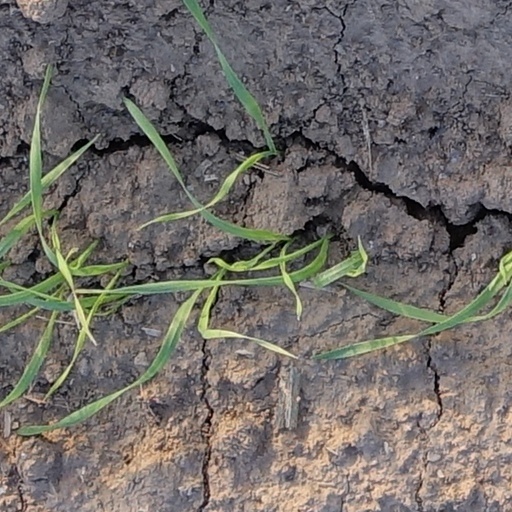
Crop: wheat